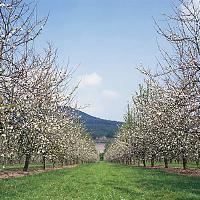
Weather: sun or clear